Penny Marshall

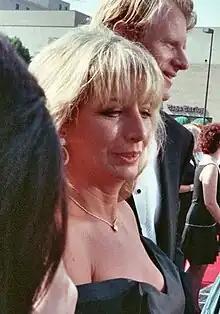
Marshall at the 1988 Emmy Awards

With the encouragement of her brother, Marshall became interested in directing. While starring on "Laverne & Shirley", she began her directing career with four episodes of that show.